Paolo Thaon di Revel

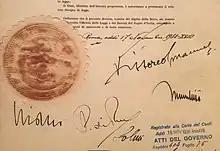
Signature of P. (Thaon) di Revel as President of the Italian Senate on the race law of 17 November 1938.

Paolo Camillo Thaon, Marquess of Revel (10 June 1859 – 24 March 1948), latterly titled with the honorary title of 1st Duke of the Sea, was an Italian admiral of the "Regia Marina" during World War I and later a politician.